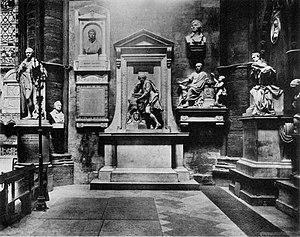
Sir David Paradine Frost, né le 7 avril 1939 à Tenterden dans le comté du Kent, mort le 31 août 2013, est un satiriste, écrivain, journaliste et présentateur de télévision britannique. Il est connu comme un pionnier de la satire politique à la télévision et pour ses interviews de personnalités politiques, les plus notables étant avec Richard Nixon, en 1977, et le dernier Shah d'Iran, trois ans plus tard. Depuis 2007, il présentait le programme hebdomadaire Frost Over The World, sur Al Jazeera English.
Le Coin des Poètes est le nom que l'on donne traditionnellement à une section du transept sud de l'abbaye de Westminster en raison du grand nombre de poètes, de dramaturges et d'écrivains qui y sont maintenant enterrés ou commémorés.
Robert Browning, né à Camberwell, Surrey, le 7 mai 1812 et mort à Venise le 12 décembre 1889, est un poète et dramaturge britannique, reconnu comme l'un des deux plus grands créateurs poétiques de l'Angleterre victorienne, l'égal, quoique dans un style tout différent, de Tennyson.
Charles John Huffam Dickens, né à Landport, près de Portsmouth, dans le Hampshire, comté de la côte sud de l'Angleterre, le 7 février 1812 et mort à Gad's Hill Place à Higham dans le Kent, le 9 juin 1870, est considéré comme le plus grand romancier de l'époque victorienne. Dès ses premiers écrits, il est devenu immensément célèbre, sa popularité ne cessant de croître au fil de ses publications.